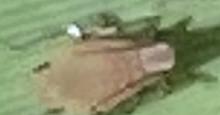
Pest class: english_grain_aphid